Chain Reaction (2017 film)

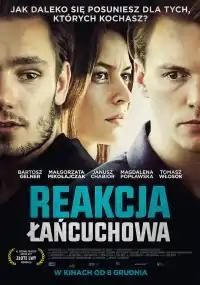
Film poster

Chain Reaction (Polish: Reakcja łańcuchowa) is a 2017 Polish Drama film directed by Jakub Pączek. The release date is September 20, 2017. The film is dedicated to deceased film director Krzysztof Szot. The movie was shot in Warsaw, Poland.